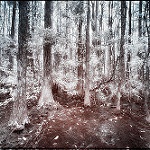
Label: forest